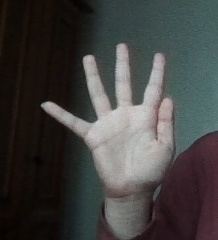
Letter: sheen